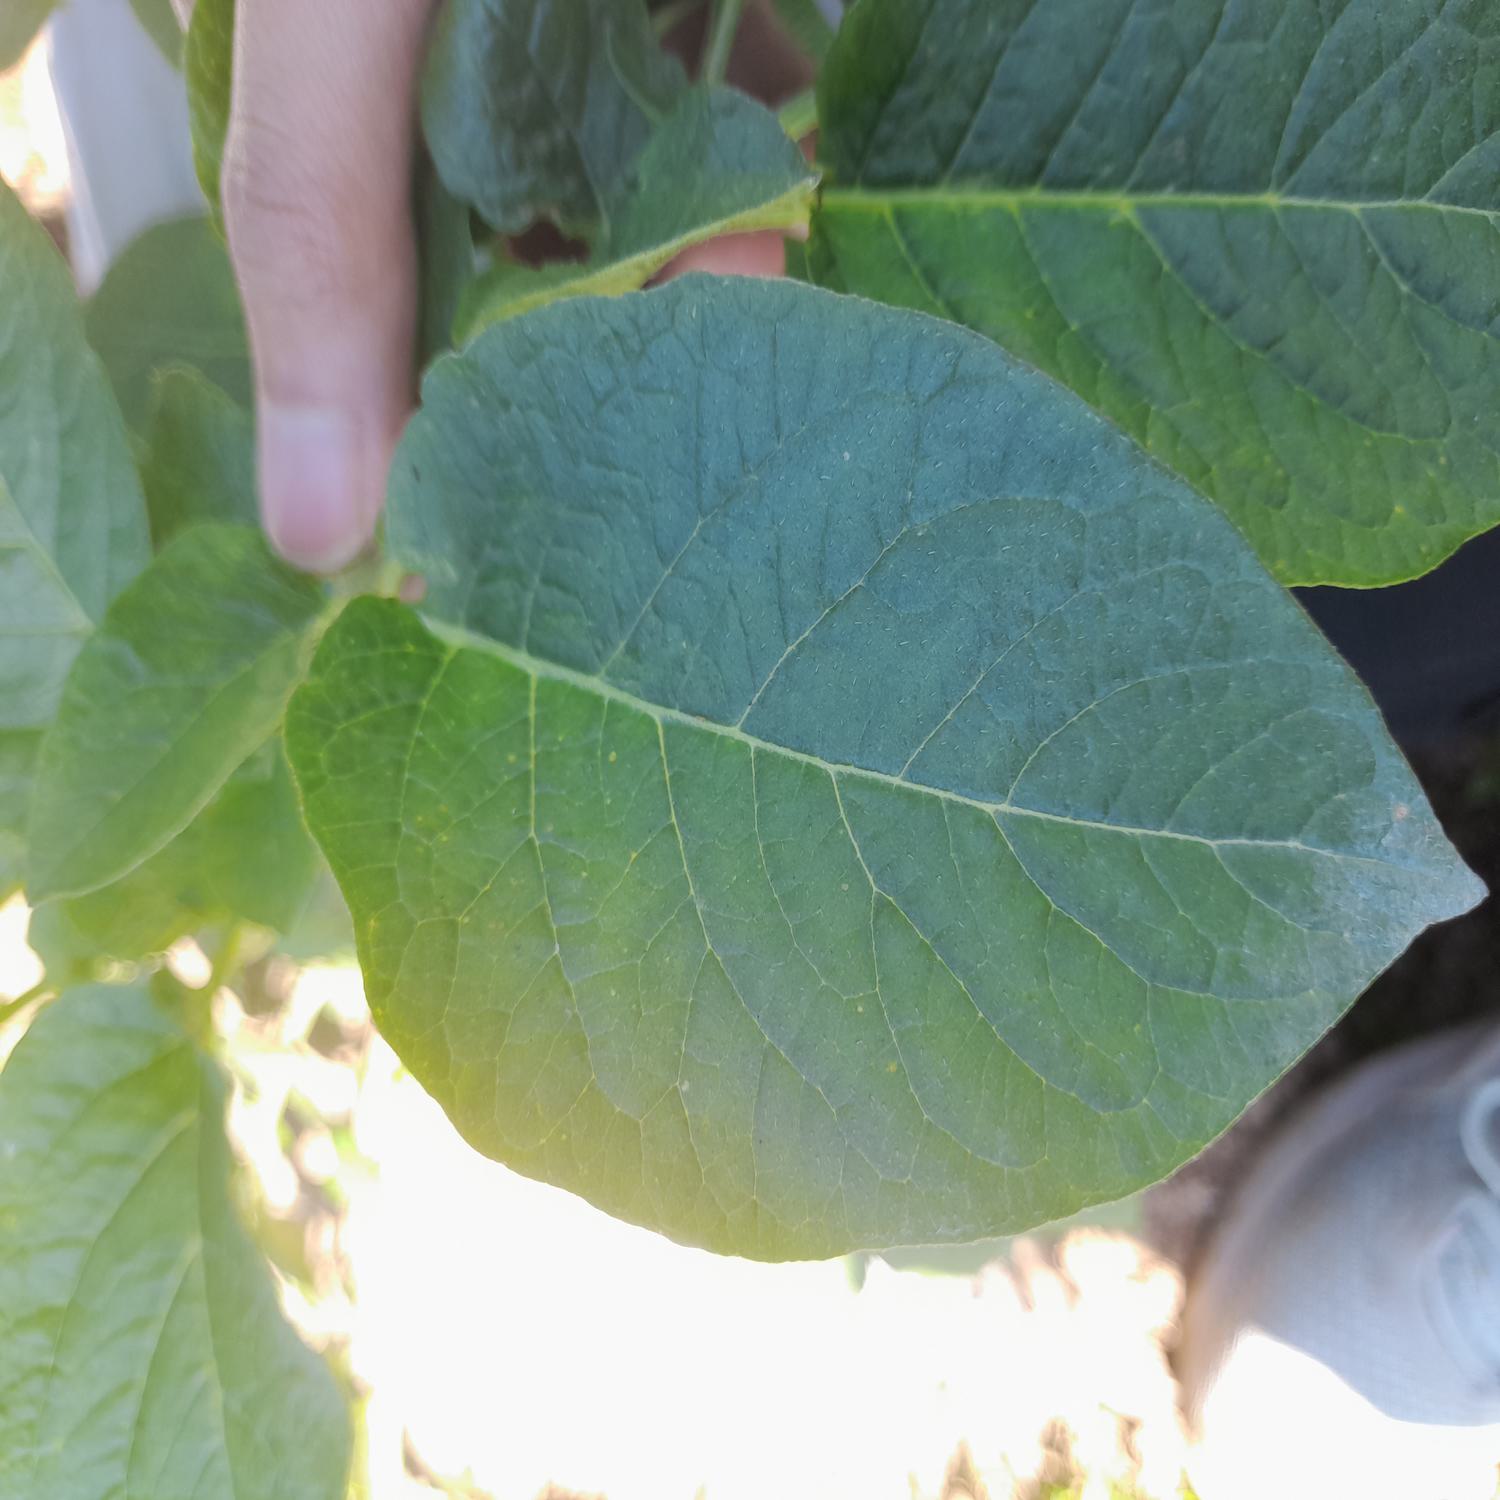
Label: Healthy